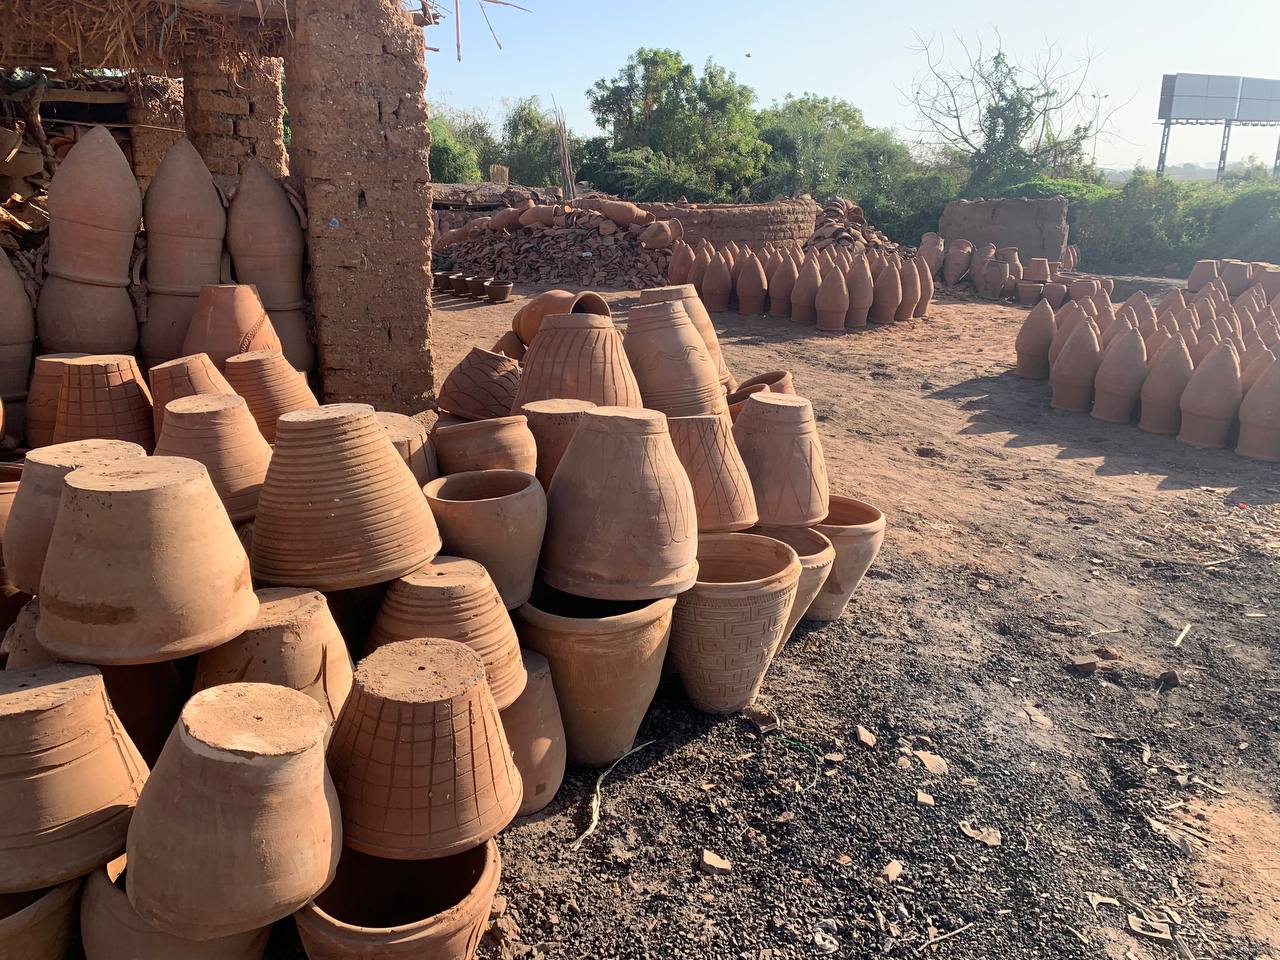
الوصف بالفصحى: «مَزِيرَات» وأصص زرع فخارية مصطفّة
الوصف بالعامية السودانية: مزيرات وأصايص زرع فخارية مرصوصة
التصنيف: Local Culture & Objects
التصنيف الفرعي: Handicrafts